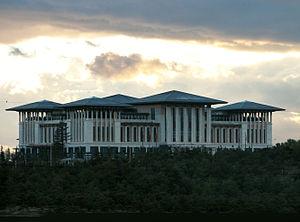
Le palais présidentiel, complexe présidentiel ou palais blanc en référence soit à l'AKP soit à la Maison-Blanche, en turc Cumhurbaşkanlığı Sarayı, Cumhurbaşkanlığı Külliyesi et Ak Saray, est situé à Ankara dans le quartier de Beştepe. Il est officiellement inauguré par le président Recep Tayyip Erdoğan le 29 octobre 2014.
Ankara – anciennement appelée Angora et Ancyre durant l'Antiquité – est la capitale de la Turquie depuis le 13 octobre 1923 et la deuxième plus grande ville du pays, après Istanbul. Elle est située en Région de l'Anatolie centrale.